Pak Phanang district

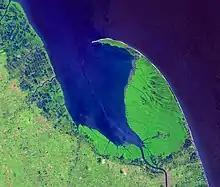

Neighboring districts are (from the south clockwise): Hua Sai, Chian Yai, Chaloem Phra Kiat and Mueang Nakhon Si Thammarat. To the east is the Gulf of Thailand.